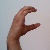
The image shows a hand gesture representing the letter 'C' in Indian Sign Language.